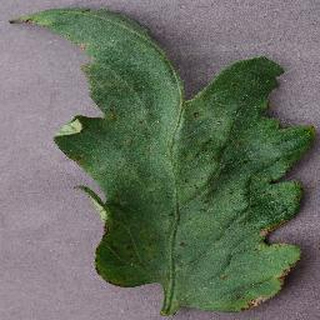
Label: tomato_bacterial_spot